347th Tactical Airlift Squadron

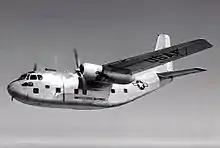
Fairchild C-123 Provider

Three months later, the squadron was reactivated at Pope Air Force Base, North Carolina as a Fairchild C-123 Provider unit. The squadron trained to airlift troops, equipment and supplies into combat zones, to resupply forces, and evacuate casualties. In 1958, the squadron and most of the C-123s at Sewart were transferred to Pope Air Force Base, North Carolina and the squadron's parent 513th Troop Carrier Wing was inactivated.